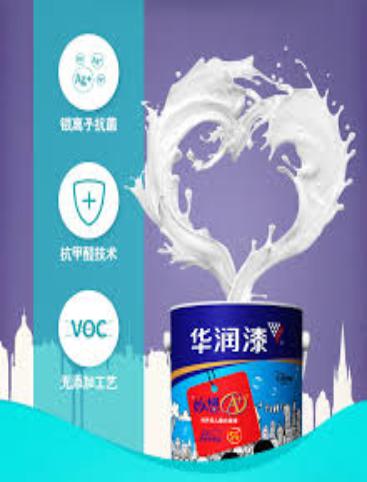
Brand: huarun
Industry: Others